Perfect all-kill

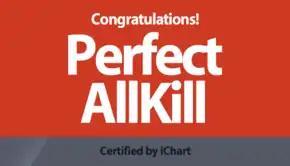
Perfect all-kill certificate

Perfect all-kill (abbreviated as PAK) is a music chart achievement in South Korea where a song simultaneously reaches number one on the real-time, daily, and weekly components of iChart, a music chart ranking aggregator operated by the South Korean web entertainment publisher Instiz Corporation, the operator of the web forum.